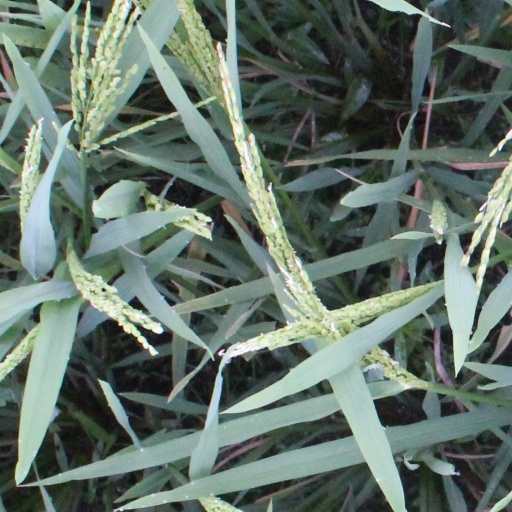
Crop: rice